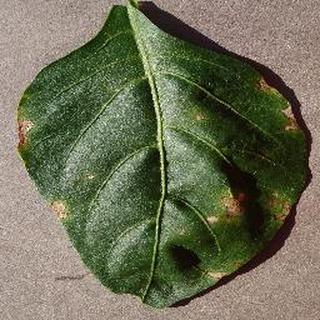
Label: bell_pepper_bacterial_spot